Olive Fitzhardinge

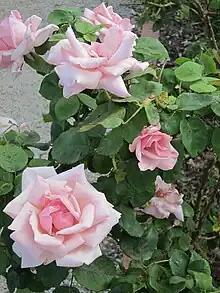
'Warrawee' 1932, a pink hybrid tea with good scent, flowering all season. Photographed in autumn at the State Rose Garden, Werribee Park, Victoria.

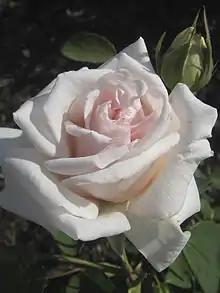
'Lady Edgeworth David' 1939, Fitzhardinge's palest pink hybrid tea named after her friend and Warrawee neighbour. Photographed at Maddingley Park, Victoria.

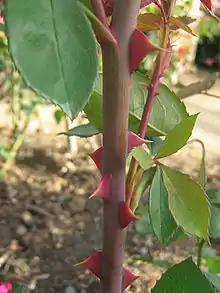
Elegant detail: thorns and leaves of 'Lady Edgeworth David'.

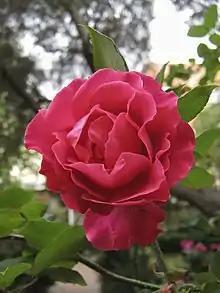
'Prudence' 1938. Ever-flowering climber named after Fitzhardinge's second daughter. Damask scent.

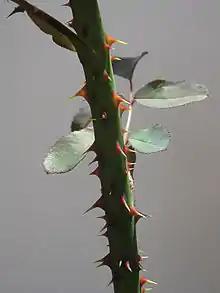
Elegant detail: thorns and leaves of 'Prudence', 1938.

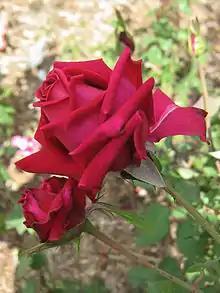
'Lubra' 1938; classic hybrid tea shape, red-black on the inside, crimson reverse, superb scent: the height of 1930s chic. In the Centenary Rose Garden at Morwell, Victoria.

Olive Fitzhardinge (1881–1956) was an Australian rose breeder, the first to patent her work. Her four surviving roses are held in Australian collections. Her roses were well received in the 1930s but after the Second World War favoured styles of roses changed significantly.